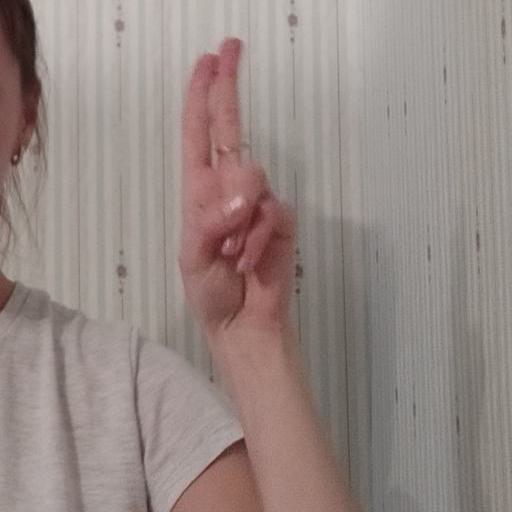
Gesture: two_up